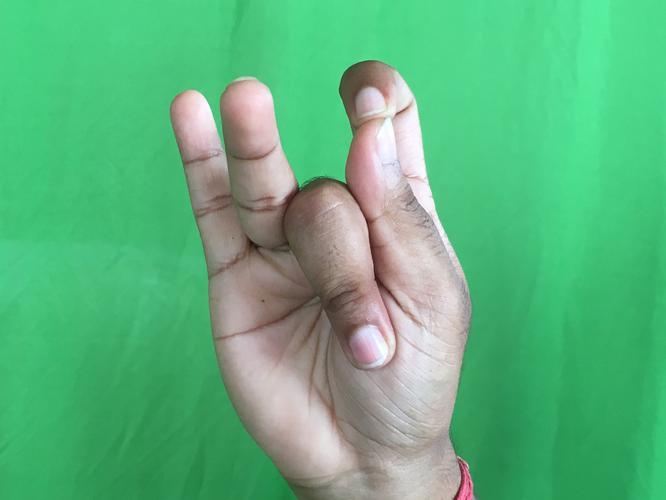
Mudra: Katakamukha_3
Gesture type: single_hand